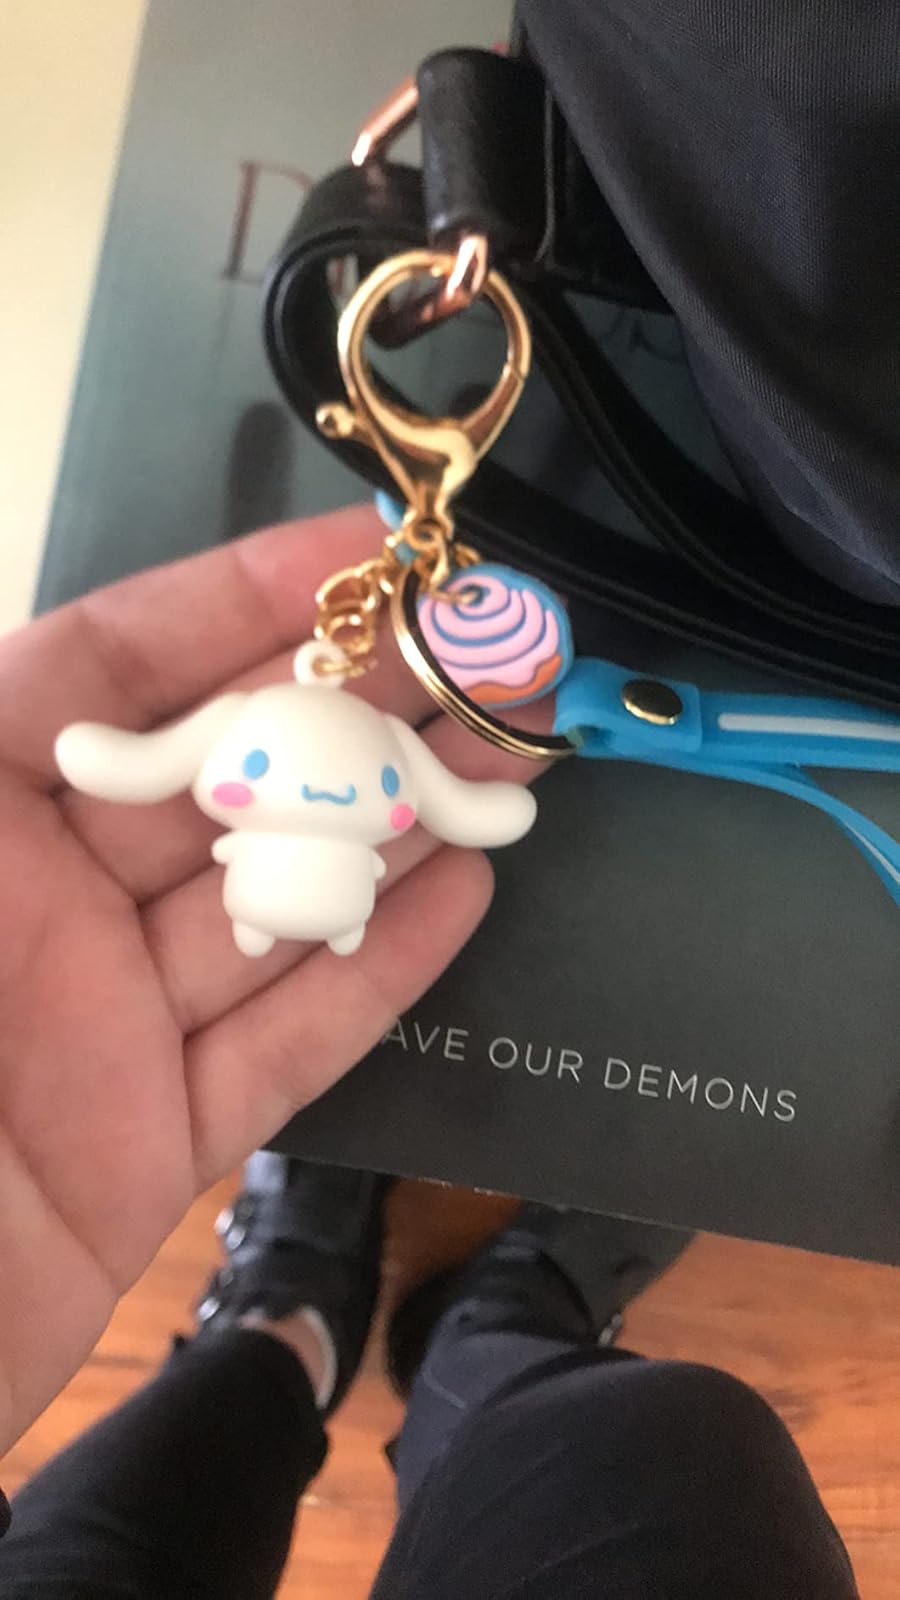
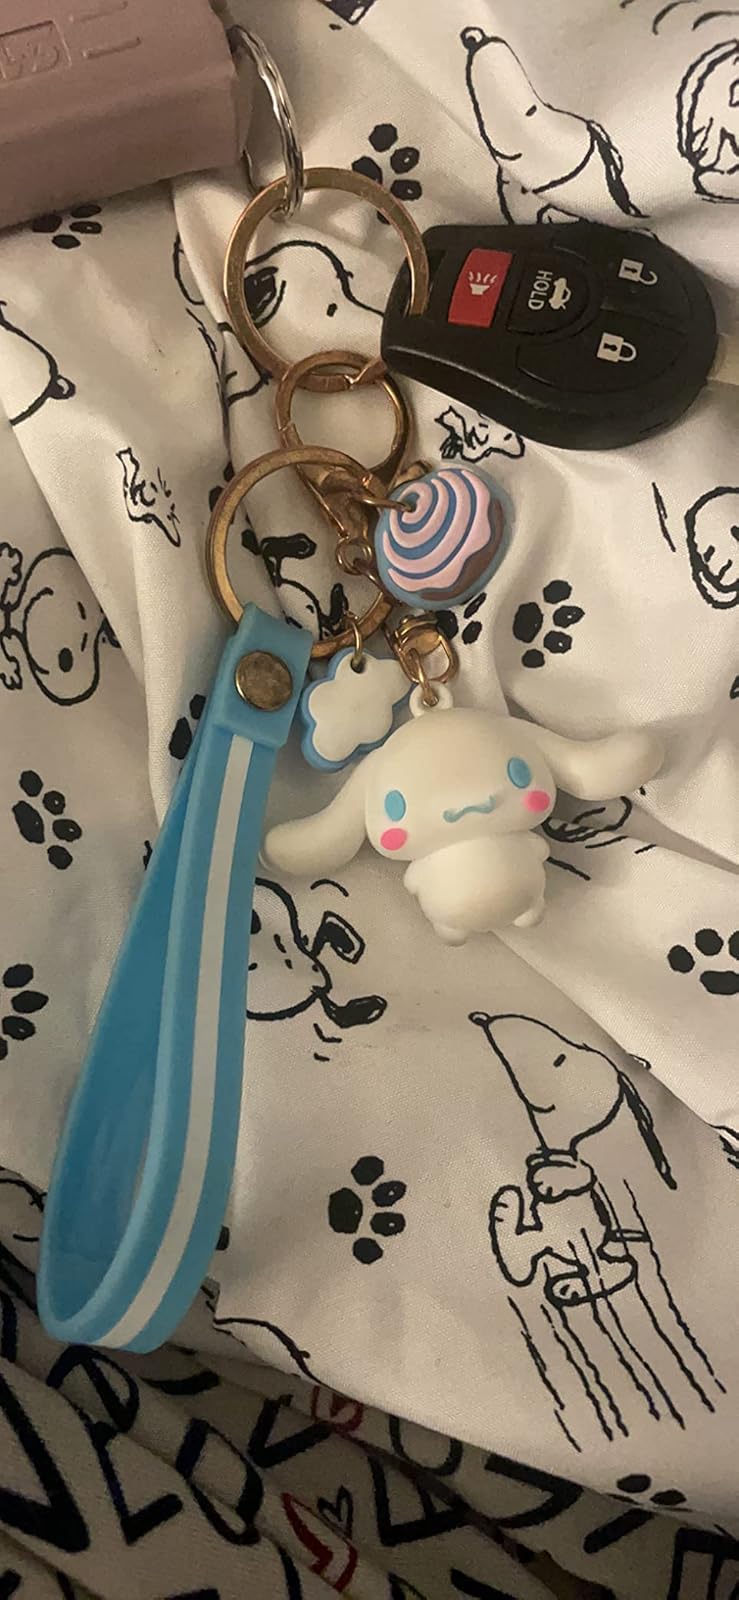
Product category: accessories_keychain
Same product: yes